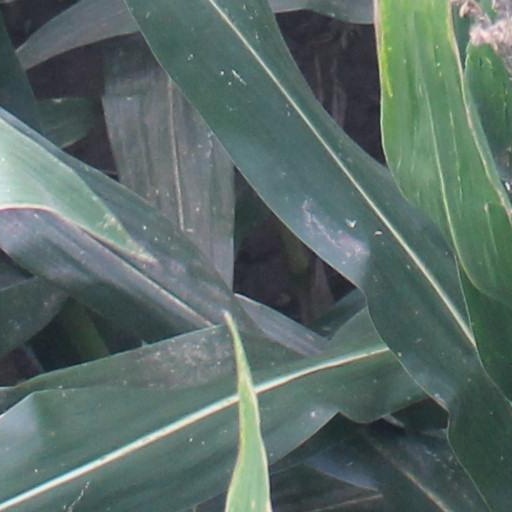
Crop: maize; corn